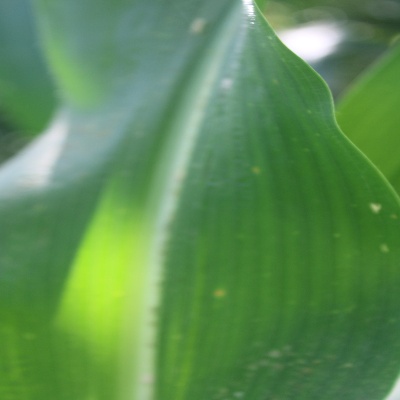
Crop: Maize
Condition: leaf spot